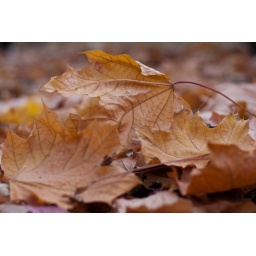
Close-up of several brown autumn leaves with dried surface, fallen on the ground above other such leaves.